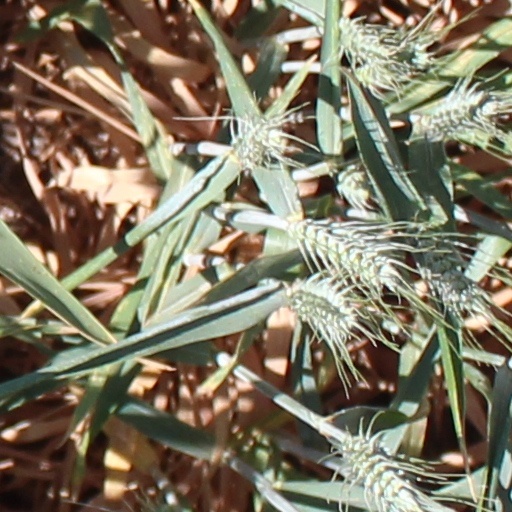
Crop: wheat